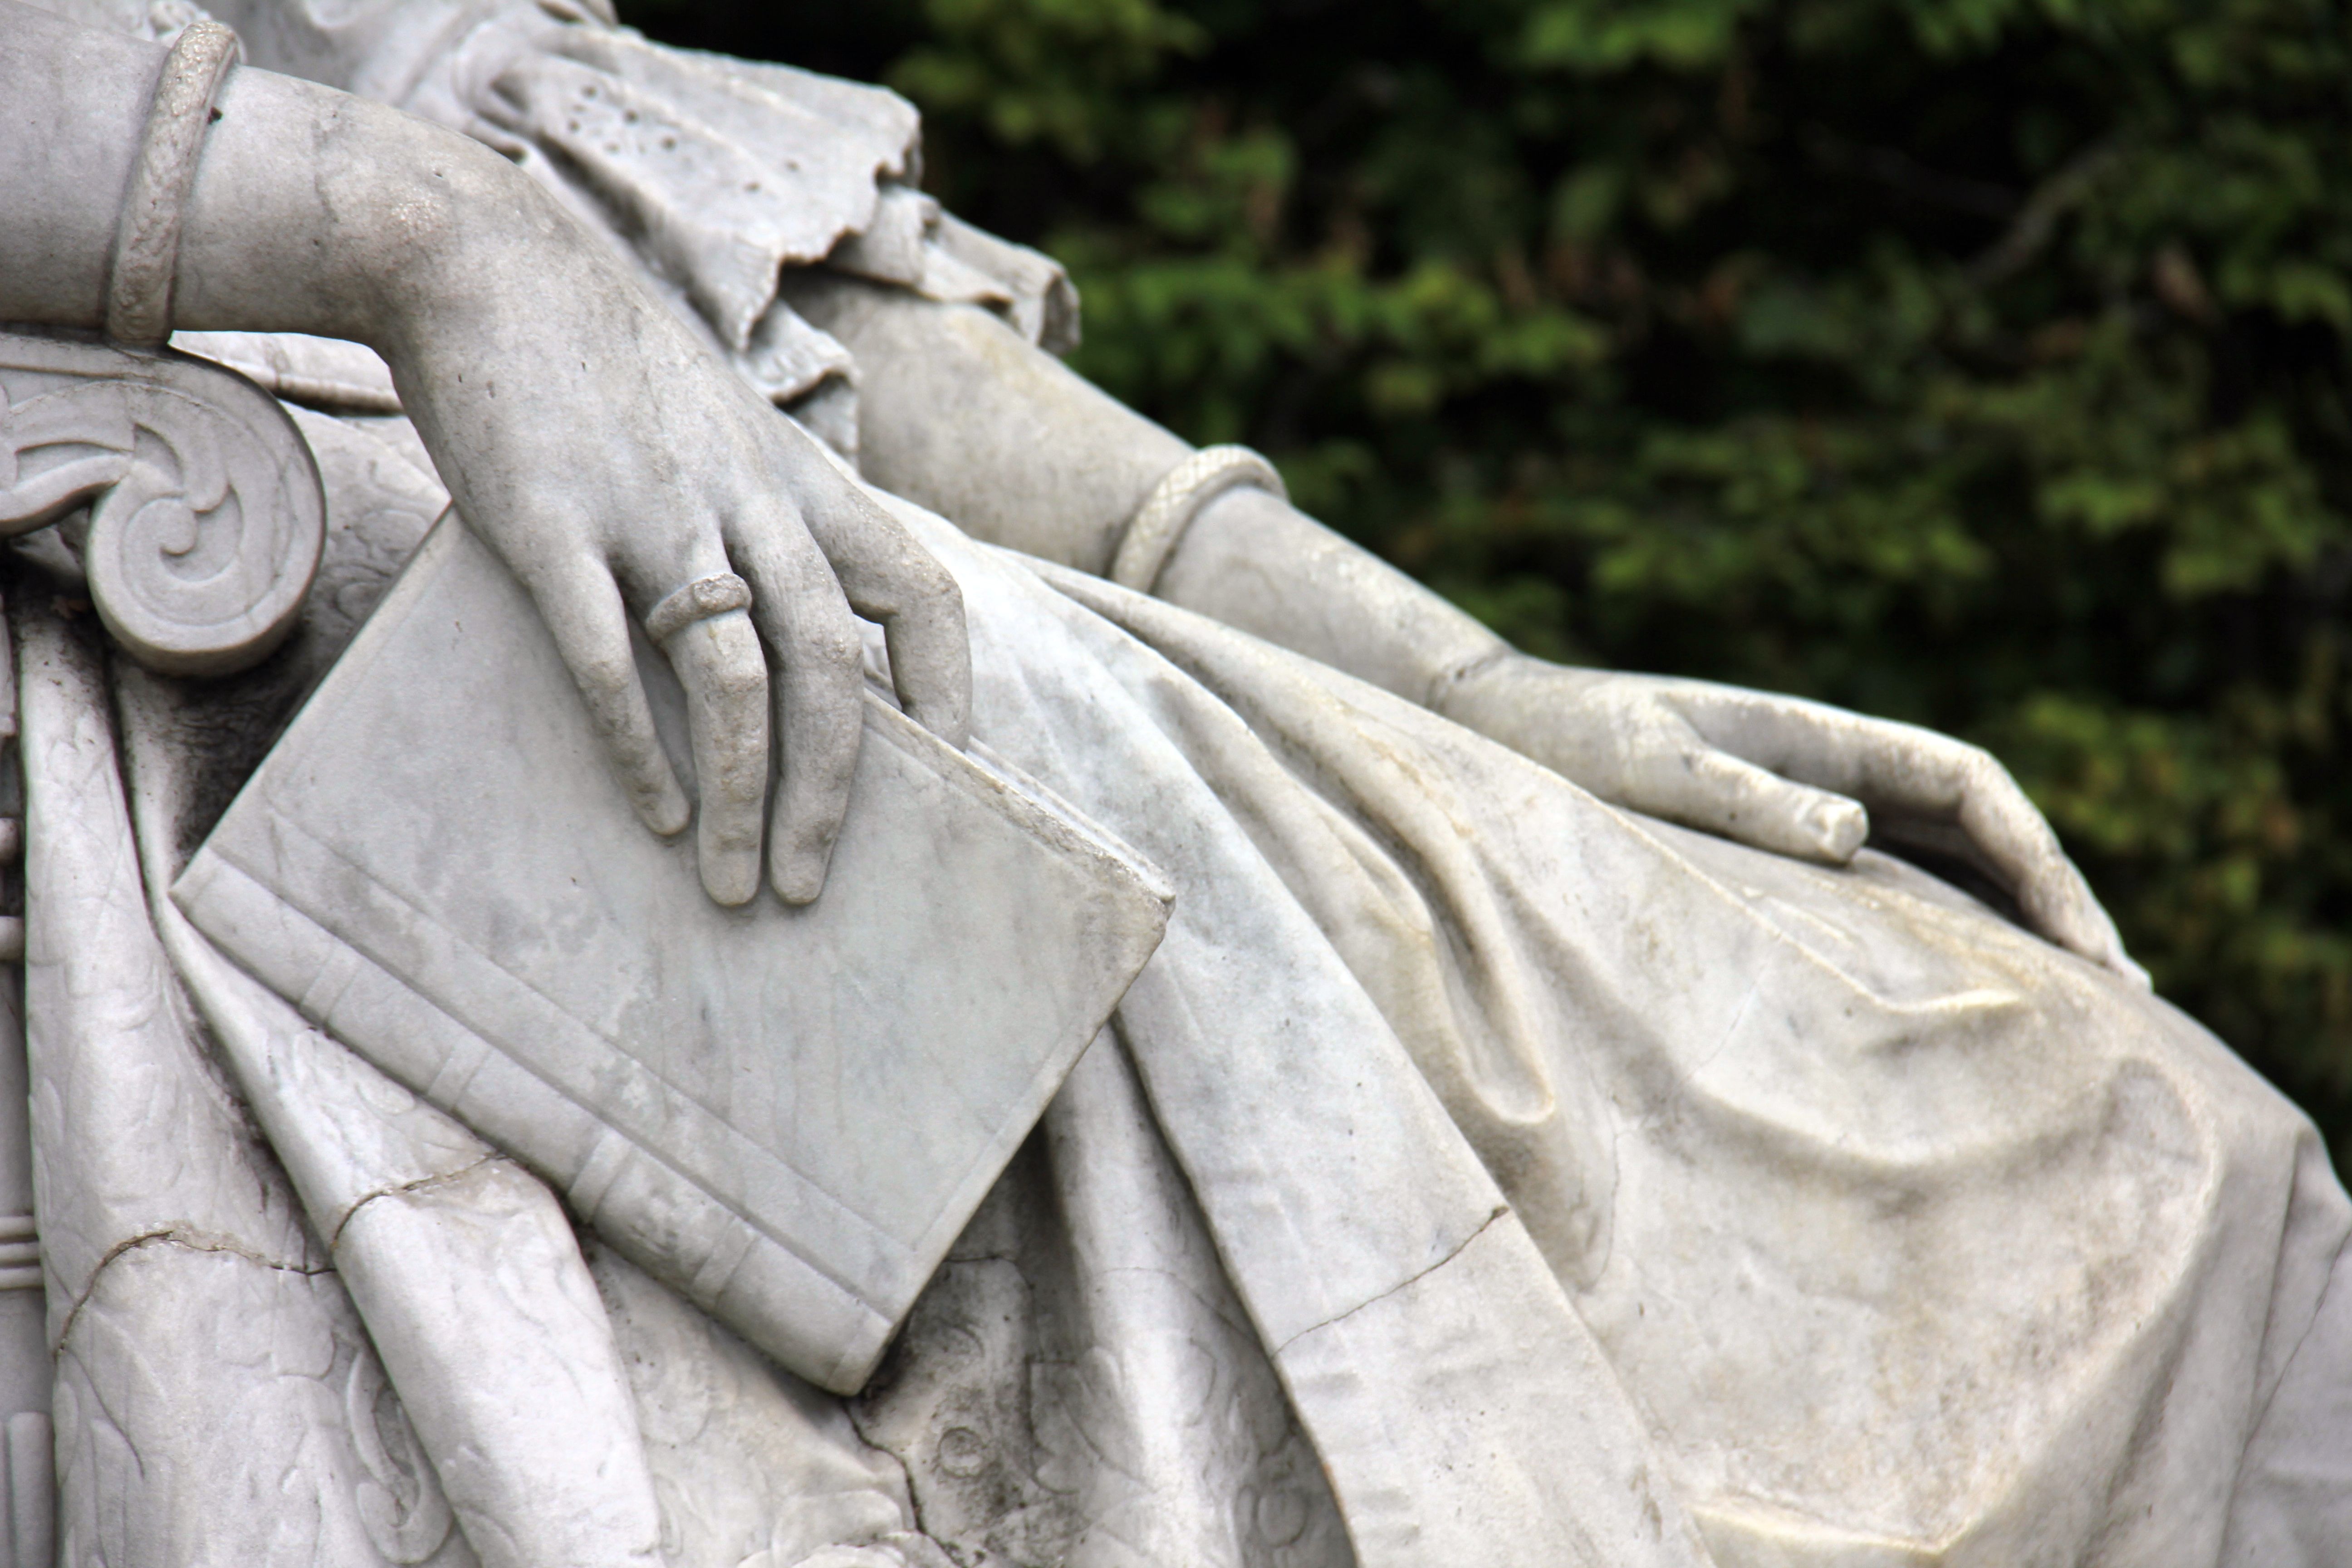
hand, rock, book, woman, white, monument, statue, sculpture, art, temple, carving, relief, stone carving, ancient history